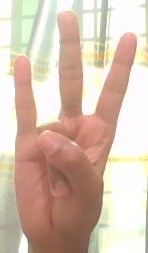
ASL sign: 7